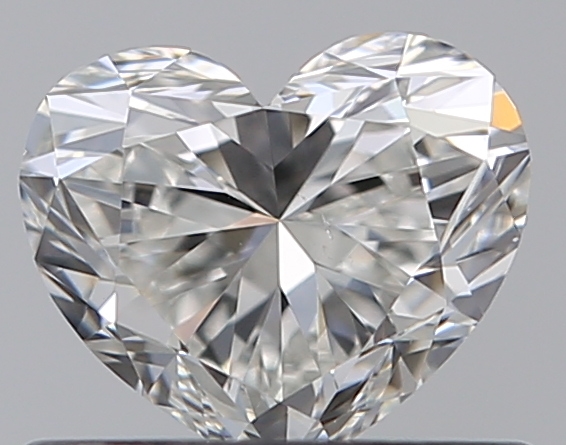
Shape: heart
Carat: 0.5
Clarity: VS2
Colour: H
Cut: EX
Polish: EX
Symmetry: VG
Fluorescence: N
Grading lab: GIA
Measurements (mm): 4.56 x 5.4 x 3.17